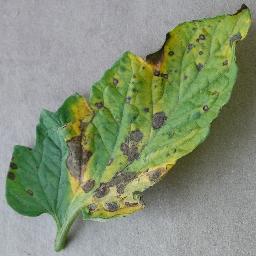
Label: Tomato___Early_blight